Franz Josef / Waiau

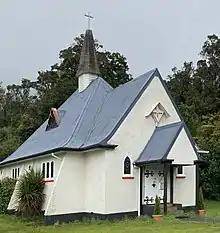
Our Lady of the Alps, 2020

Our Lady of the Alps is a small Catholic church next to on the southern fringe of Franz Josef, within the South Westland parish of Our Lady of the Woods. The church was dedicated, blessed and opened on 23 December 1951. It is similar in style to Swiss mountain churches with a steeply pitched roof to shed snow, and has prominent buttresses. The porch includes two St Bernard stained-glass windows, one depicting a coil of rope with an ice pick and ski pole crossed, and the other crossed skis and a shield with a flask of brandy and a loaf of bread.